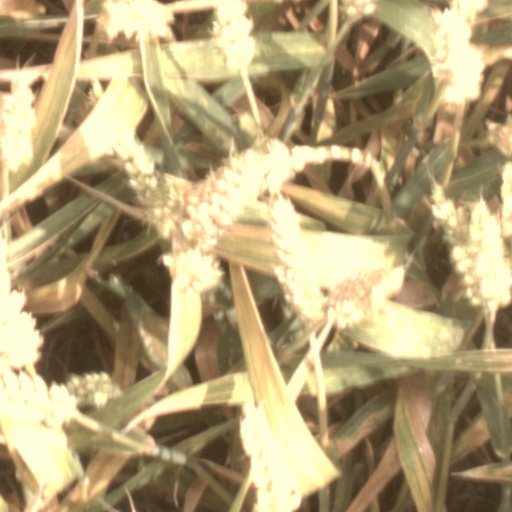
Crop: wheat